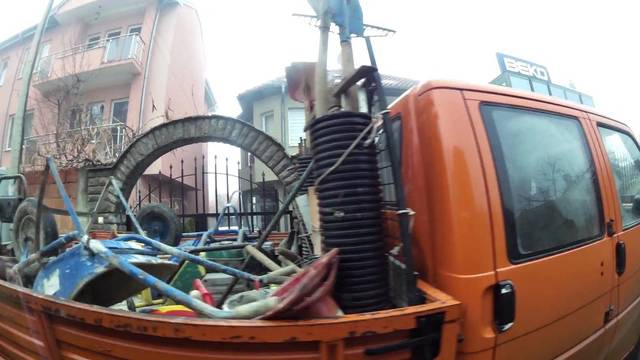
Region: Serbia
Coordinates: 42.642, 21.147